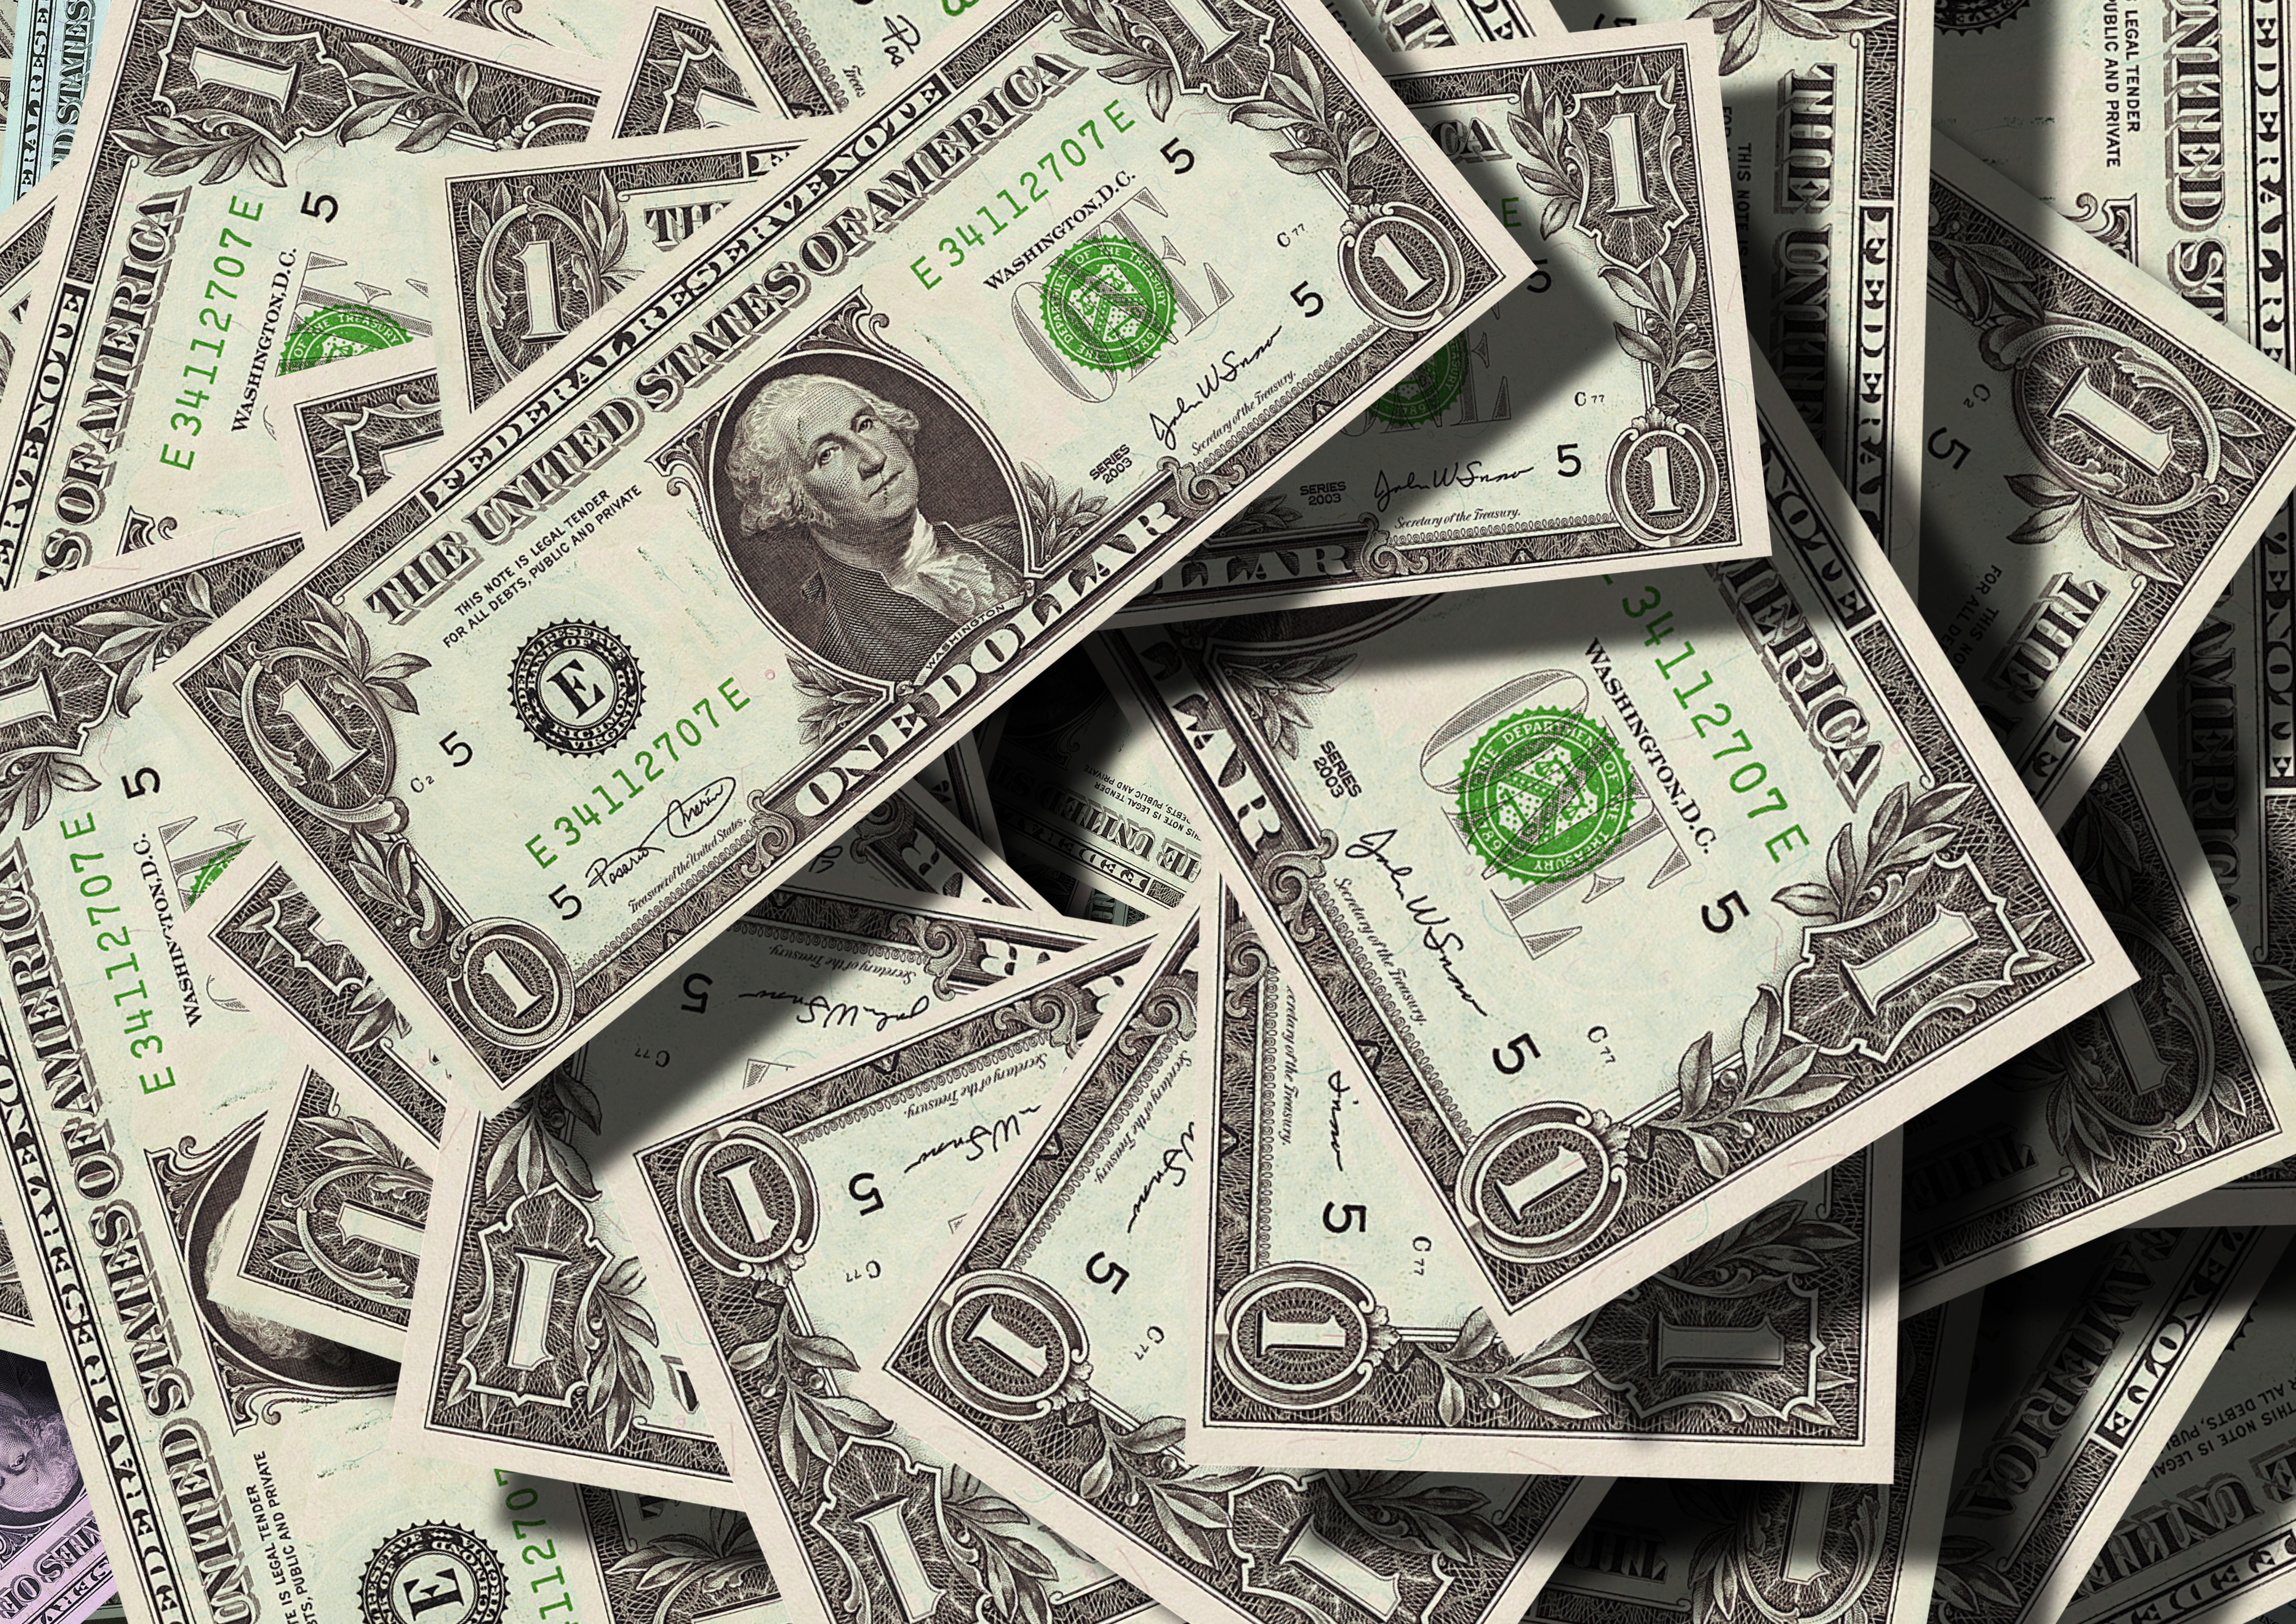
symbol, money, business, cash, currency, dollar, seem, many, franklin, finance, funds, bank note, financial world, forex, us dollar, dollar sign, financial crisis, money handling